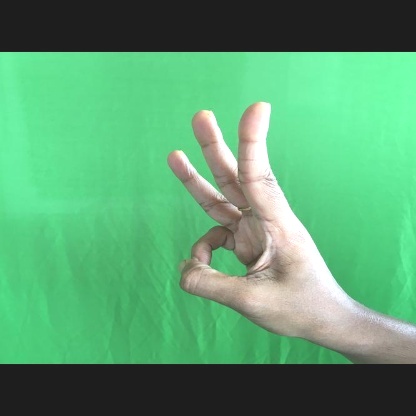
Mudra: Trishulam